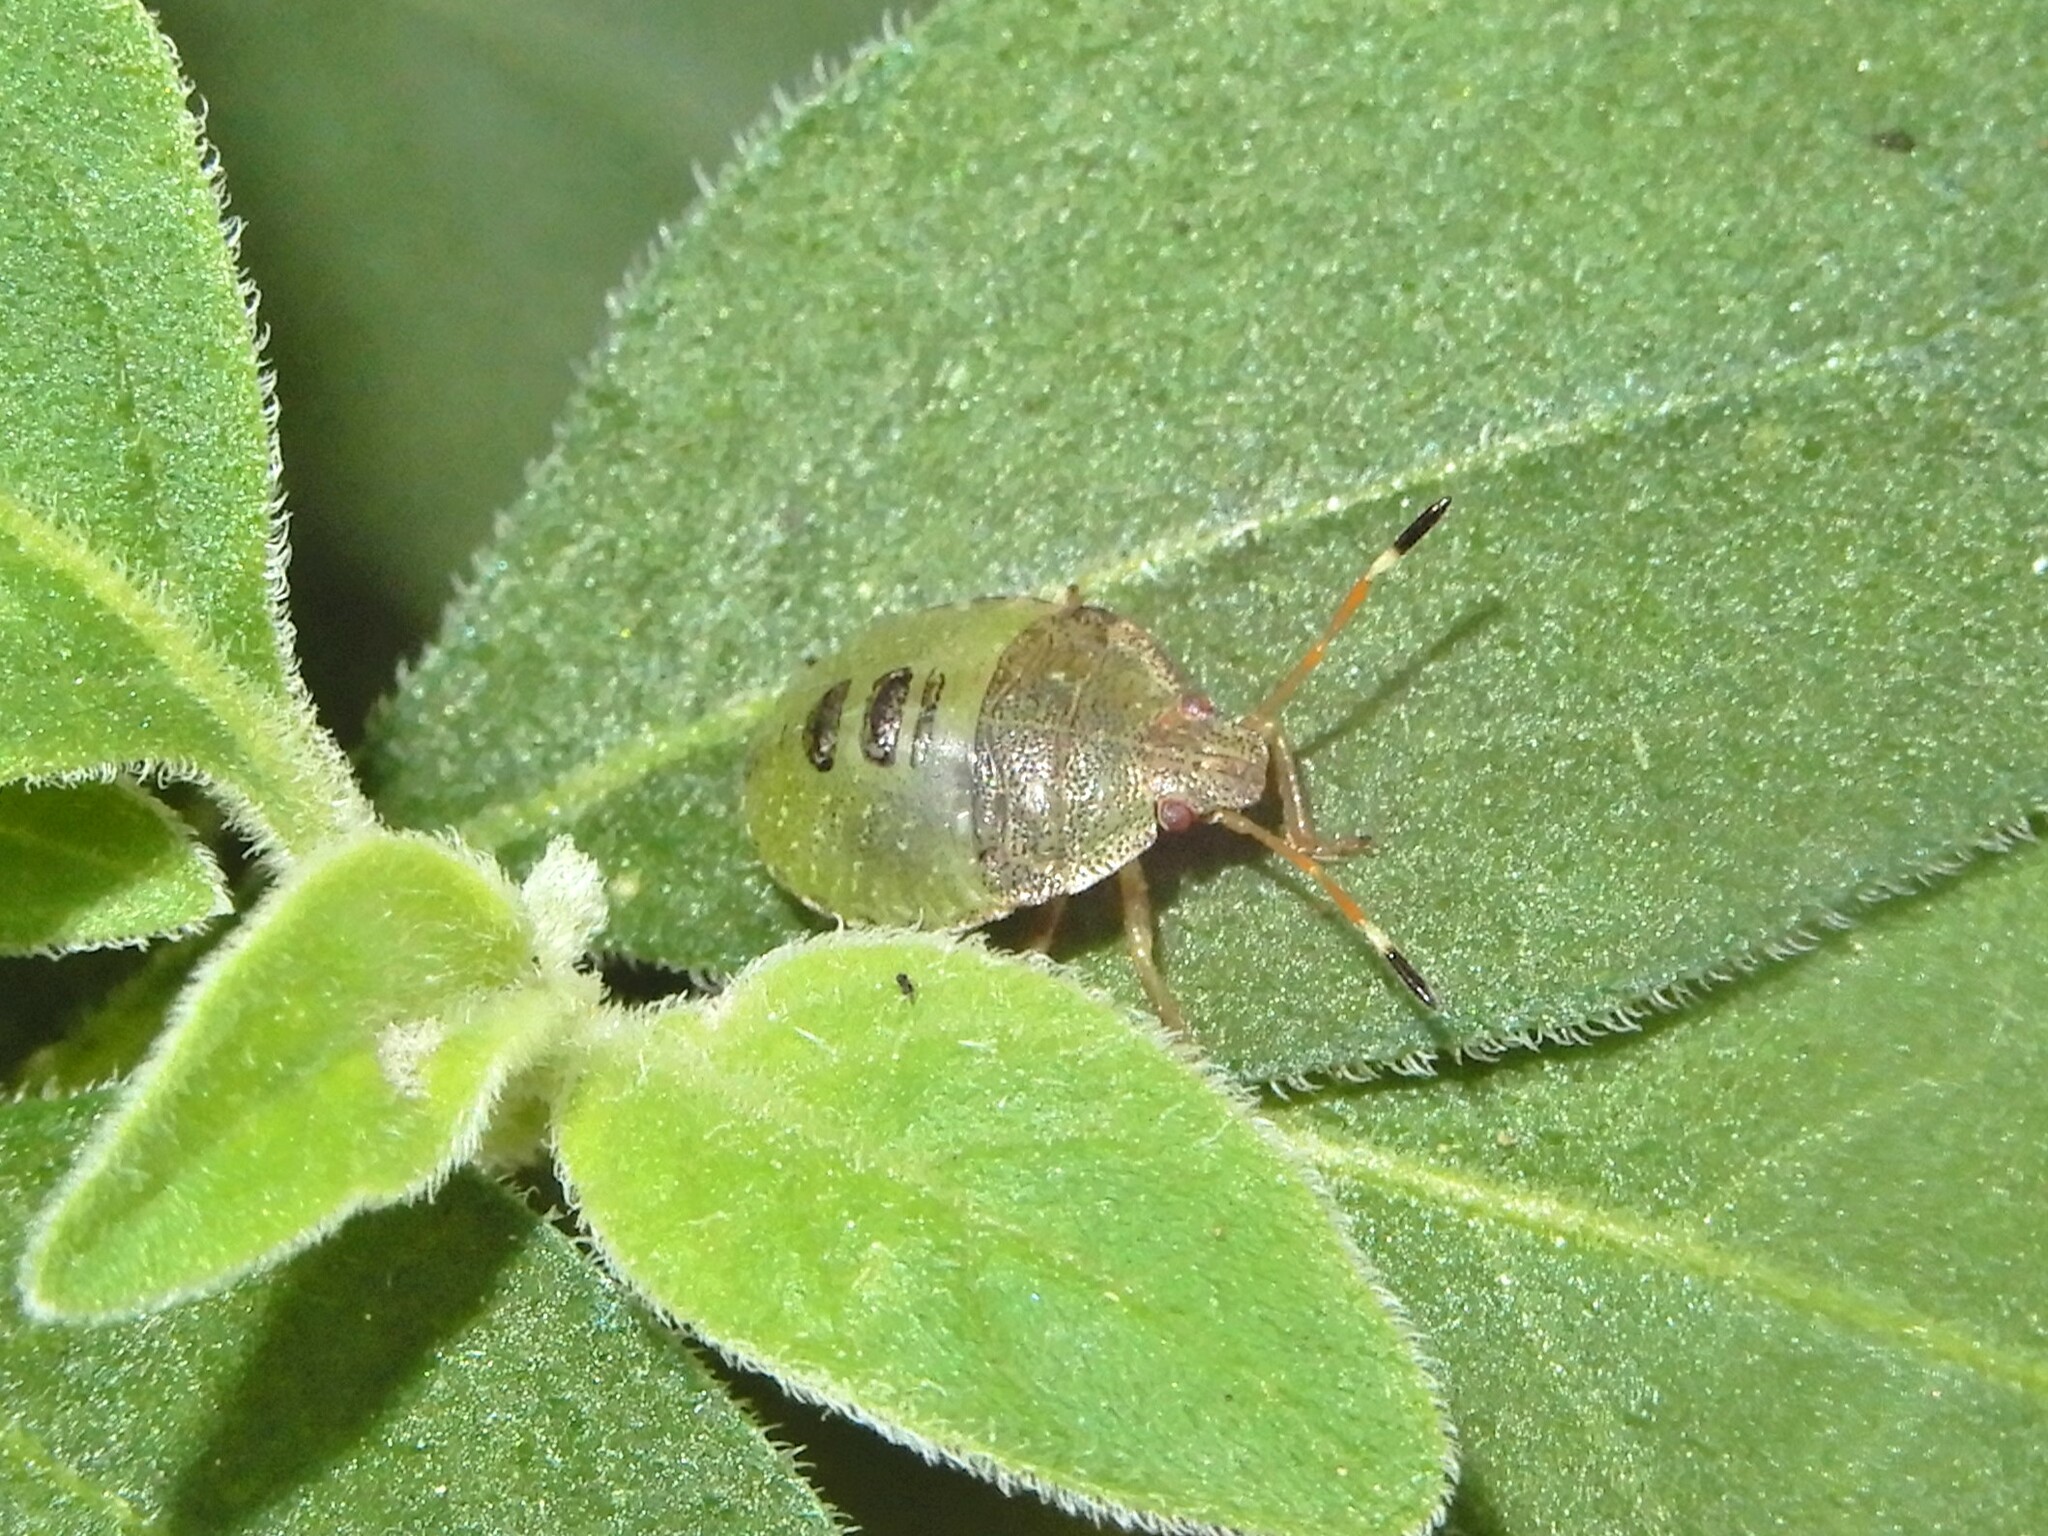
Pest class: stink_bug